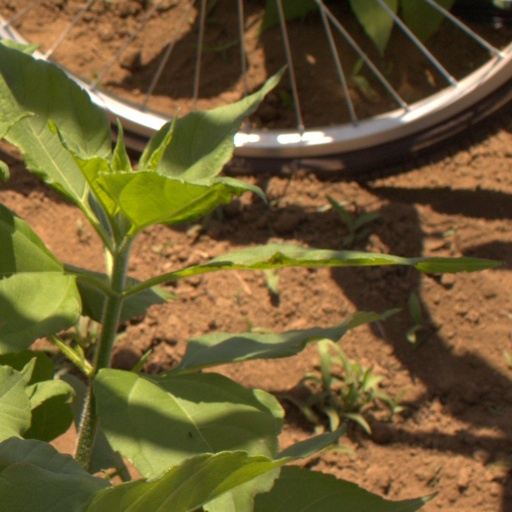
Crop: Jerusalem artichoke